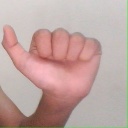
अक्षर: त